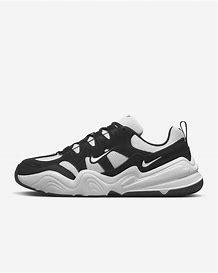
Brand: Nike
Model: Tech Hera